Matthias Corvinus

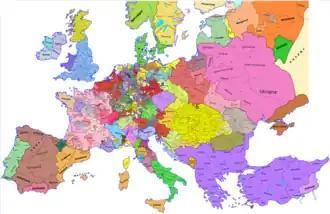
Europe at the end of the reign of King Matthias

Emperor Frederick only paid off half of the indemnity due to Matthias according to their treaty of 1477. Matthias concluded a treaty with the Swiss Confederacy on 26 March 1479, hindering the recruitment of Swiss mercenaries by the Emperor. He also entered into an alliance with Archbishop of Salzburg Bernhard II of Rohr, who allowed him to take possession of the fortresses of the Archbishopric in Carinthia, Carniola and Styria.